Foreign relations of Myanmar

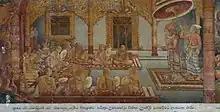
King of Burma inviting Sri Lankan Ramañña Monks to ordained

In 2011, US Secretary of State, Hillary Clinton, visited Myanmar, the first by a Secretary of State since 1955. Clinton met with President Thein Sein and with then-democracy activist Aung San Suu Kyi In 2012, the Clinton announced the US will exchange ambassadors with Myanmar, after a landmark Burmese political prisoner amnesty. President Barack Obama nominated Derek Mitchell to serve as US Ambassador to Myanmar.